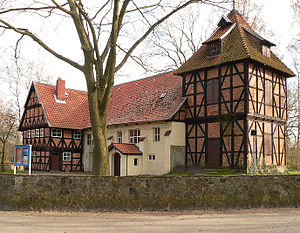
Müden (Aller) / Geografi
St. Petri Kirke
Müden (Aller) er en kommune i den vestlige del af Landkreis Gifhorn i den tyske delstat Niedersachsen. Den ligger i den nordøstlige del af amtet Meinersen. Den er beliggende ved sammenløbet af floderne Aller og Oker.